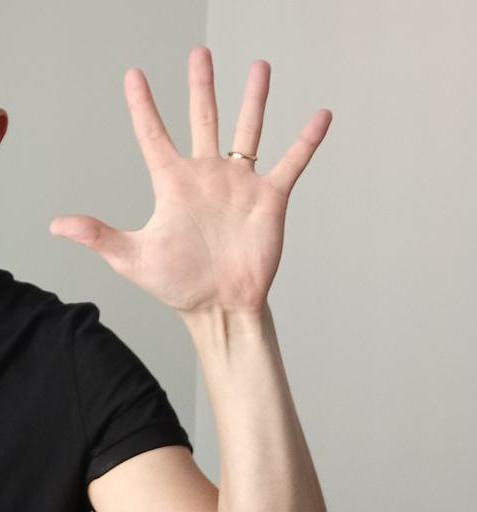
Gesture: palm